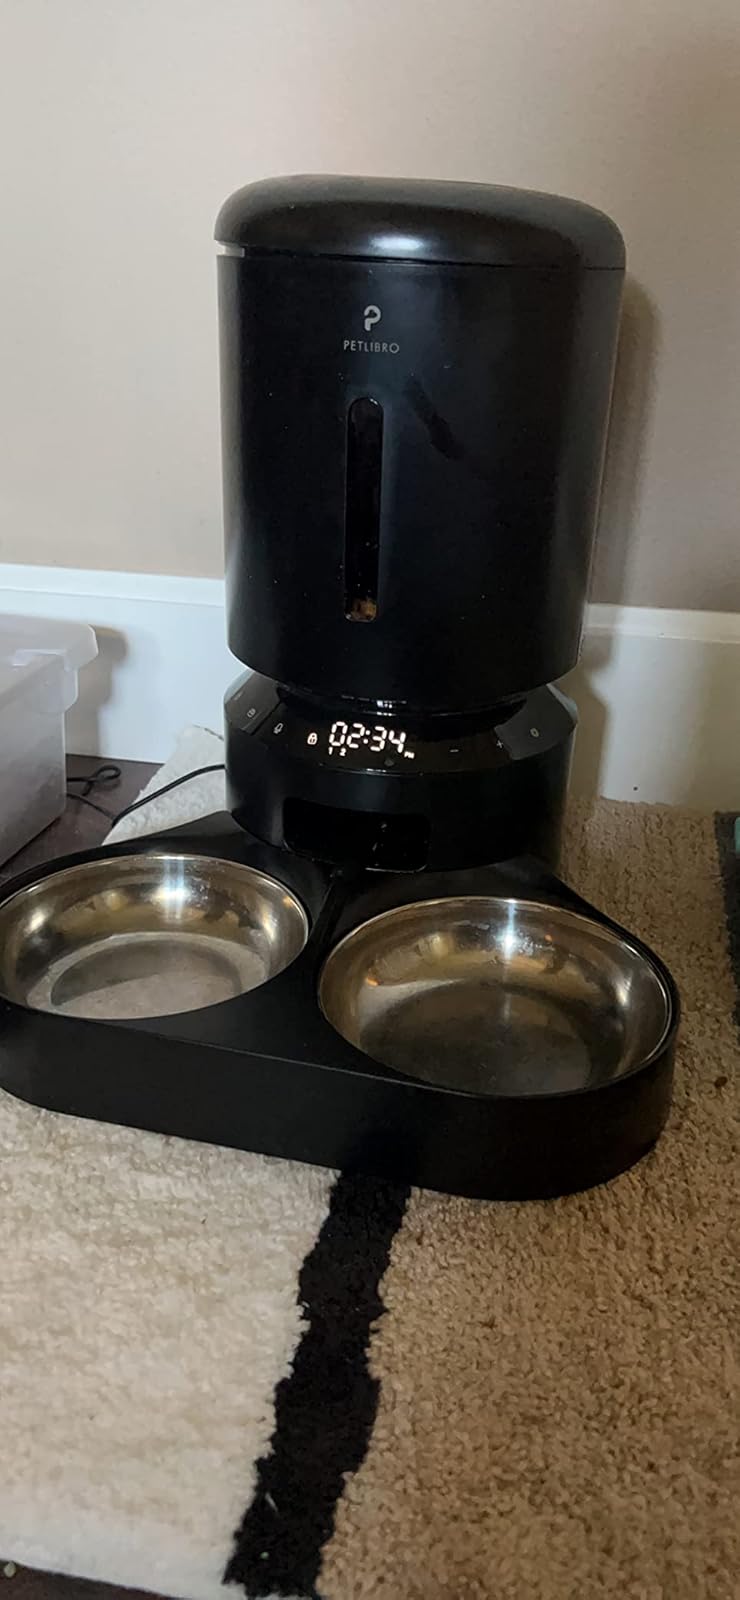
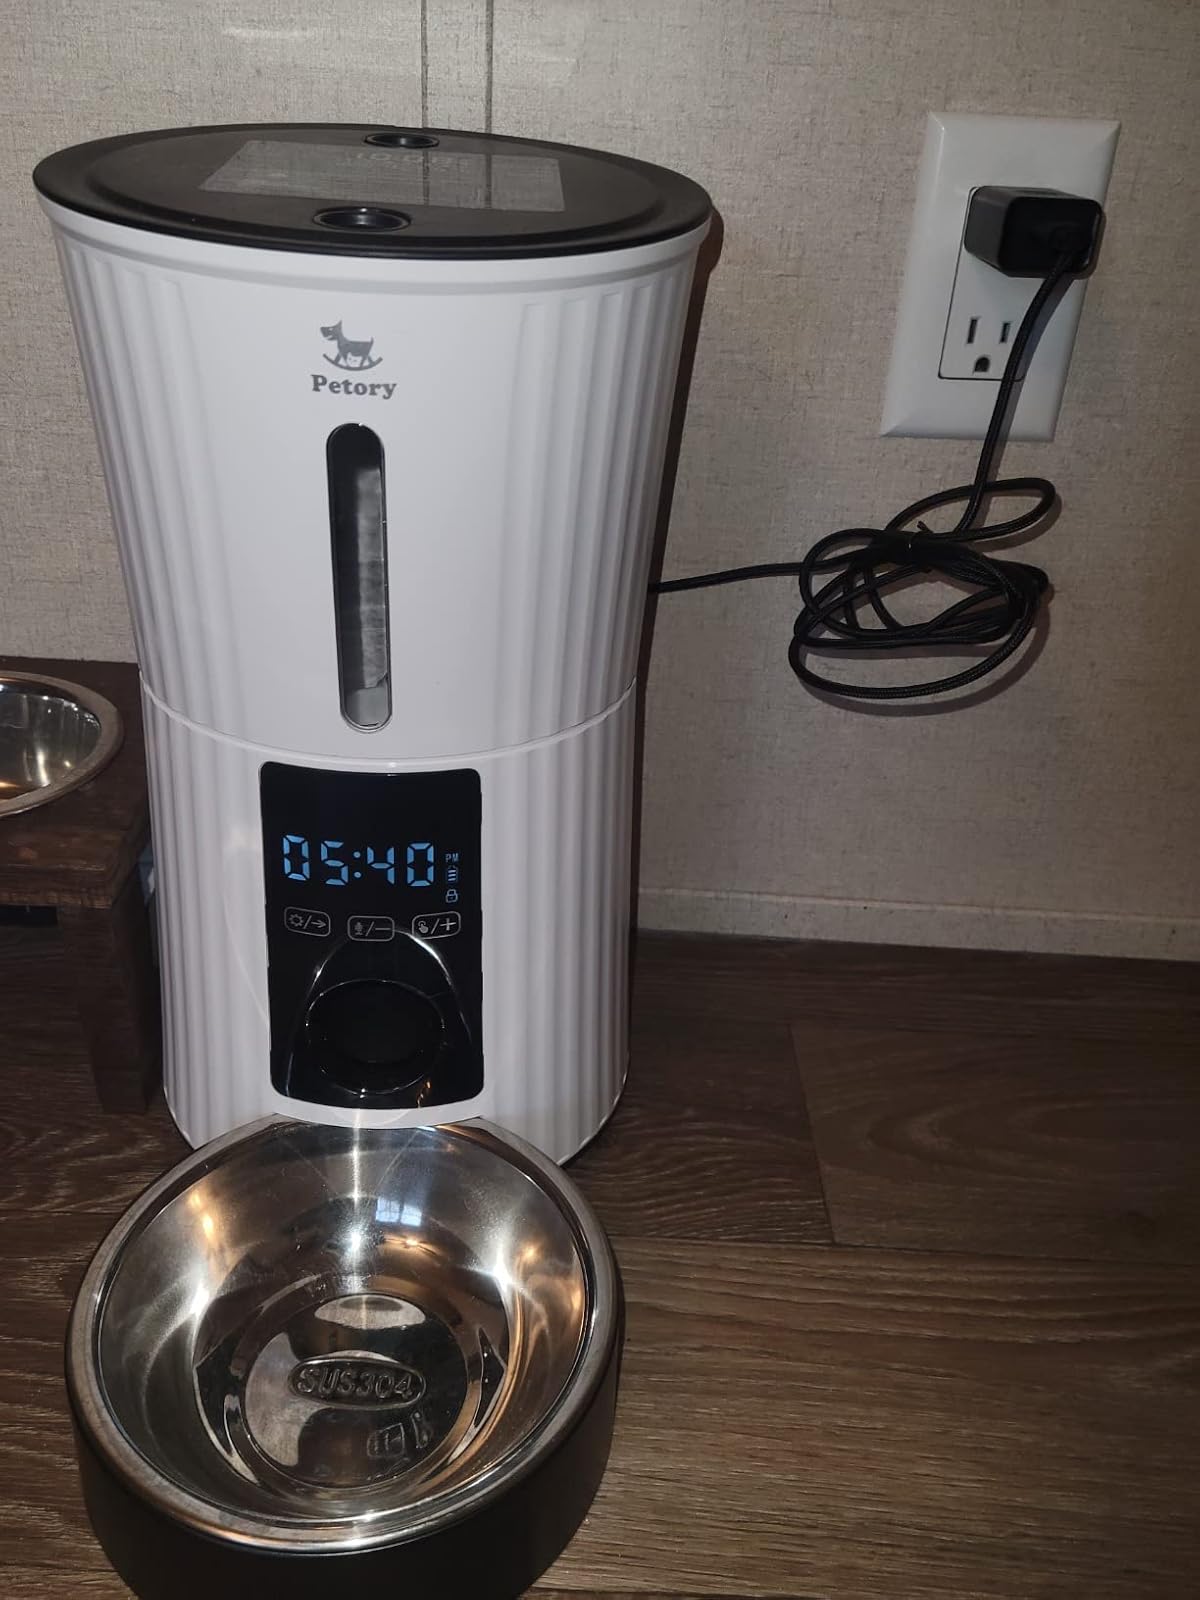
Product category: items_feeder
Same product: no